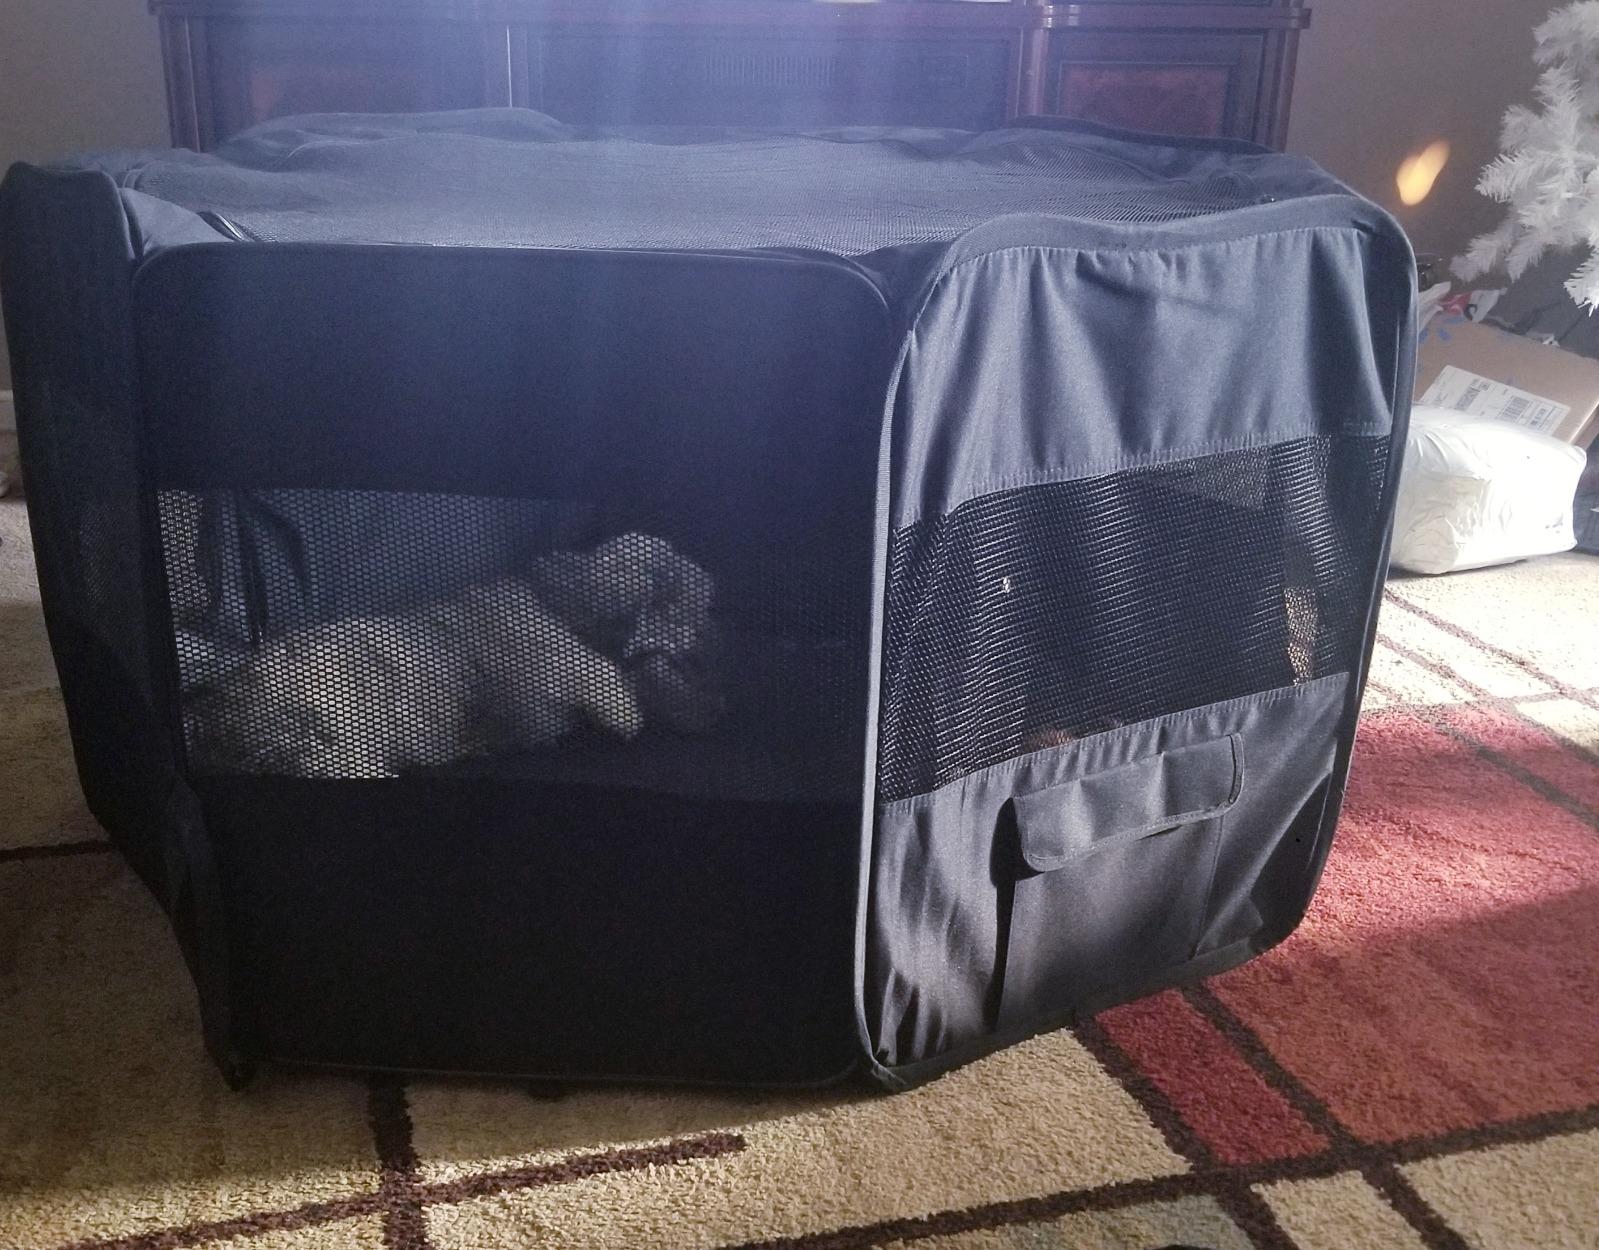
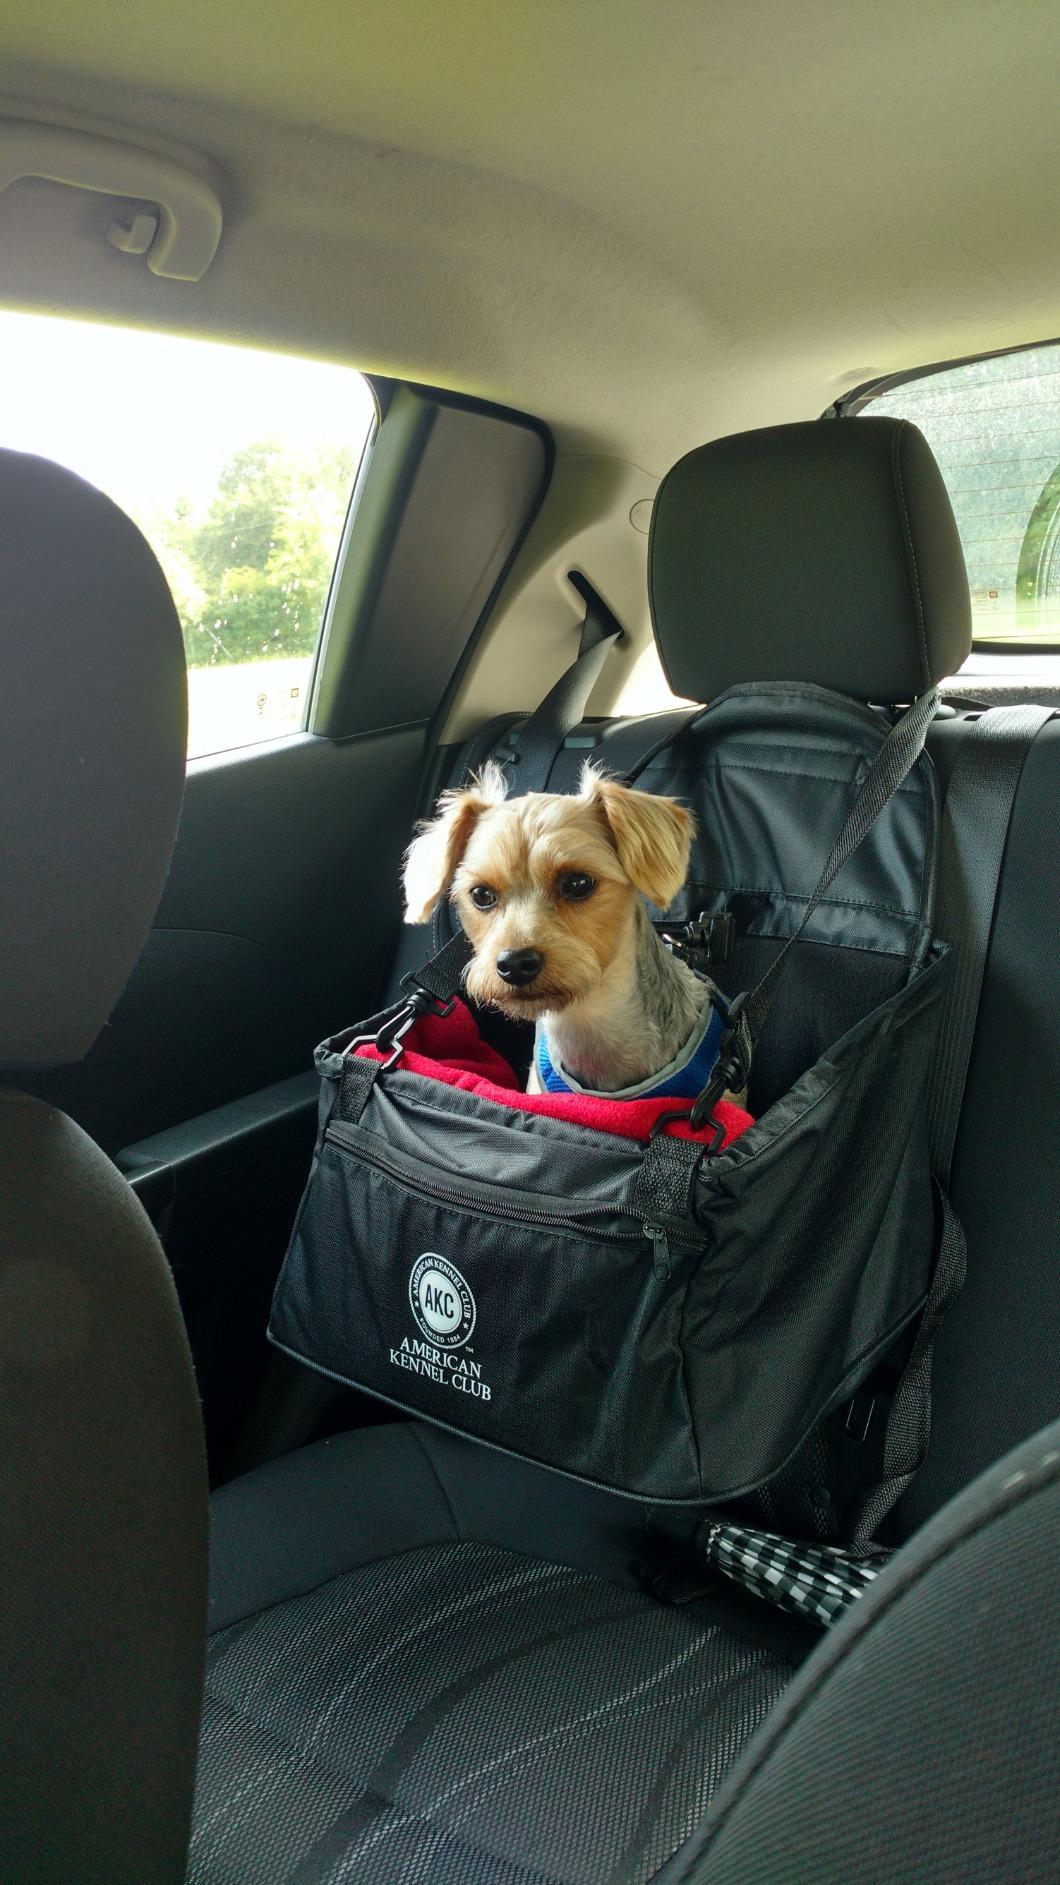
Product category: items_kennel
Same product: no